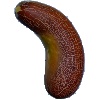
Label: Cucumber Ripe 1